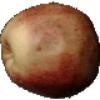
Label: red_apple